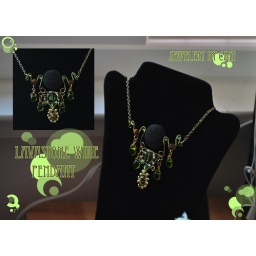
Pretty lava stone bead, surrounded by green glass briolettes, tigers eye, and seed beads! A beautiful earthy piece.